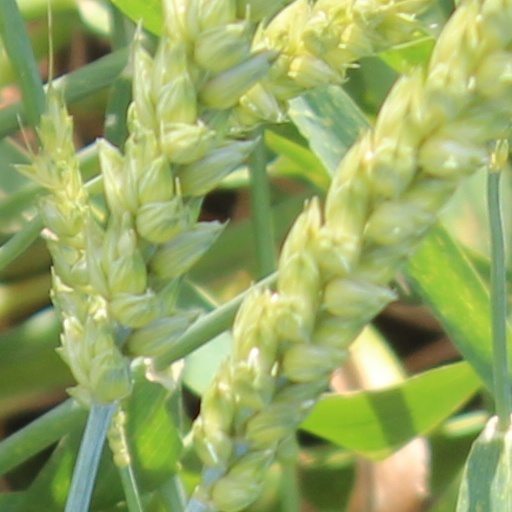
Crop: wheat